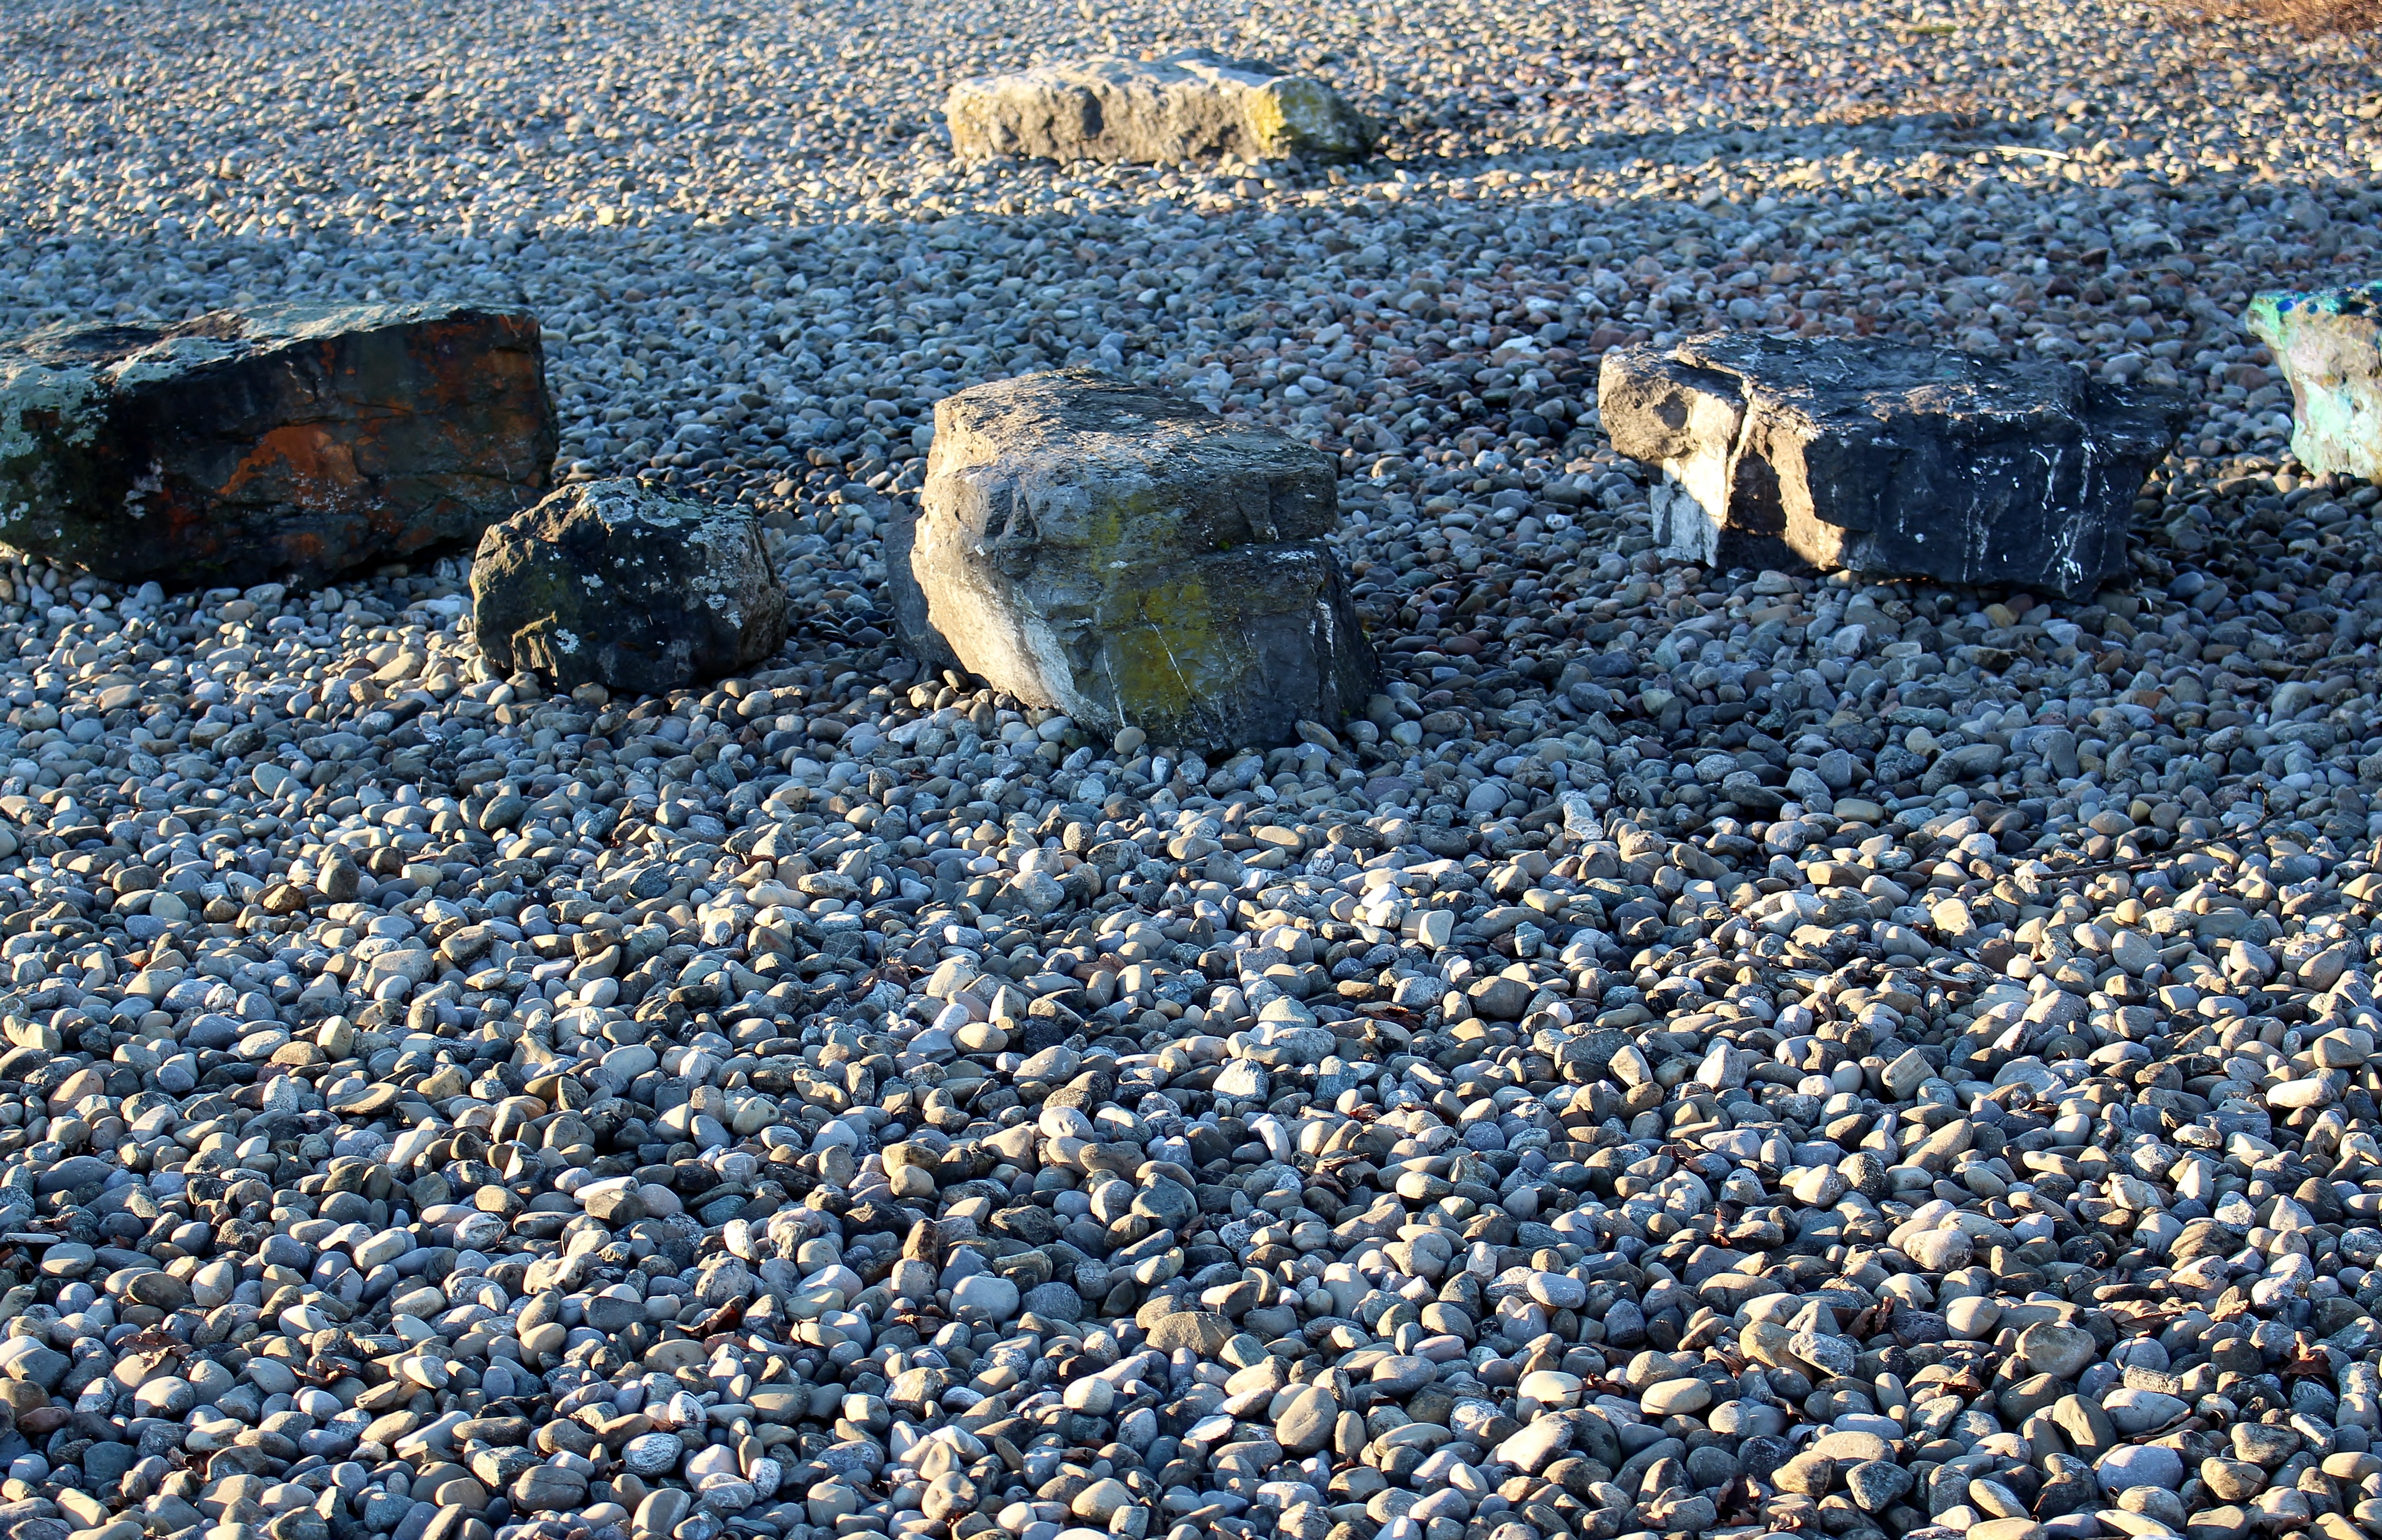
sea, sand, rock, pebble, material, lakeside, bank, geology, gravel, waste, lake constance, shore stones